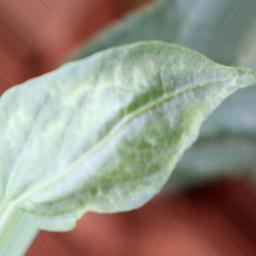
Label: healthy